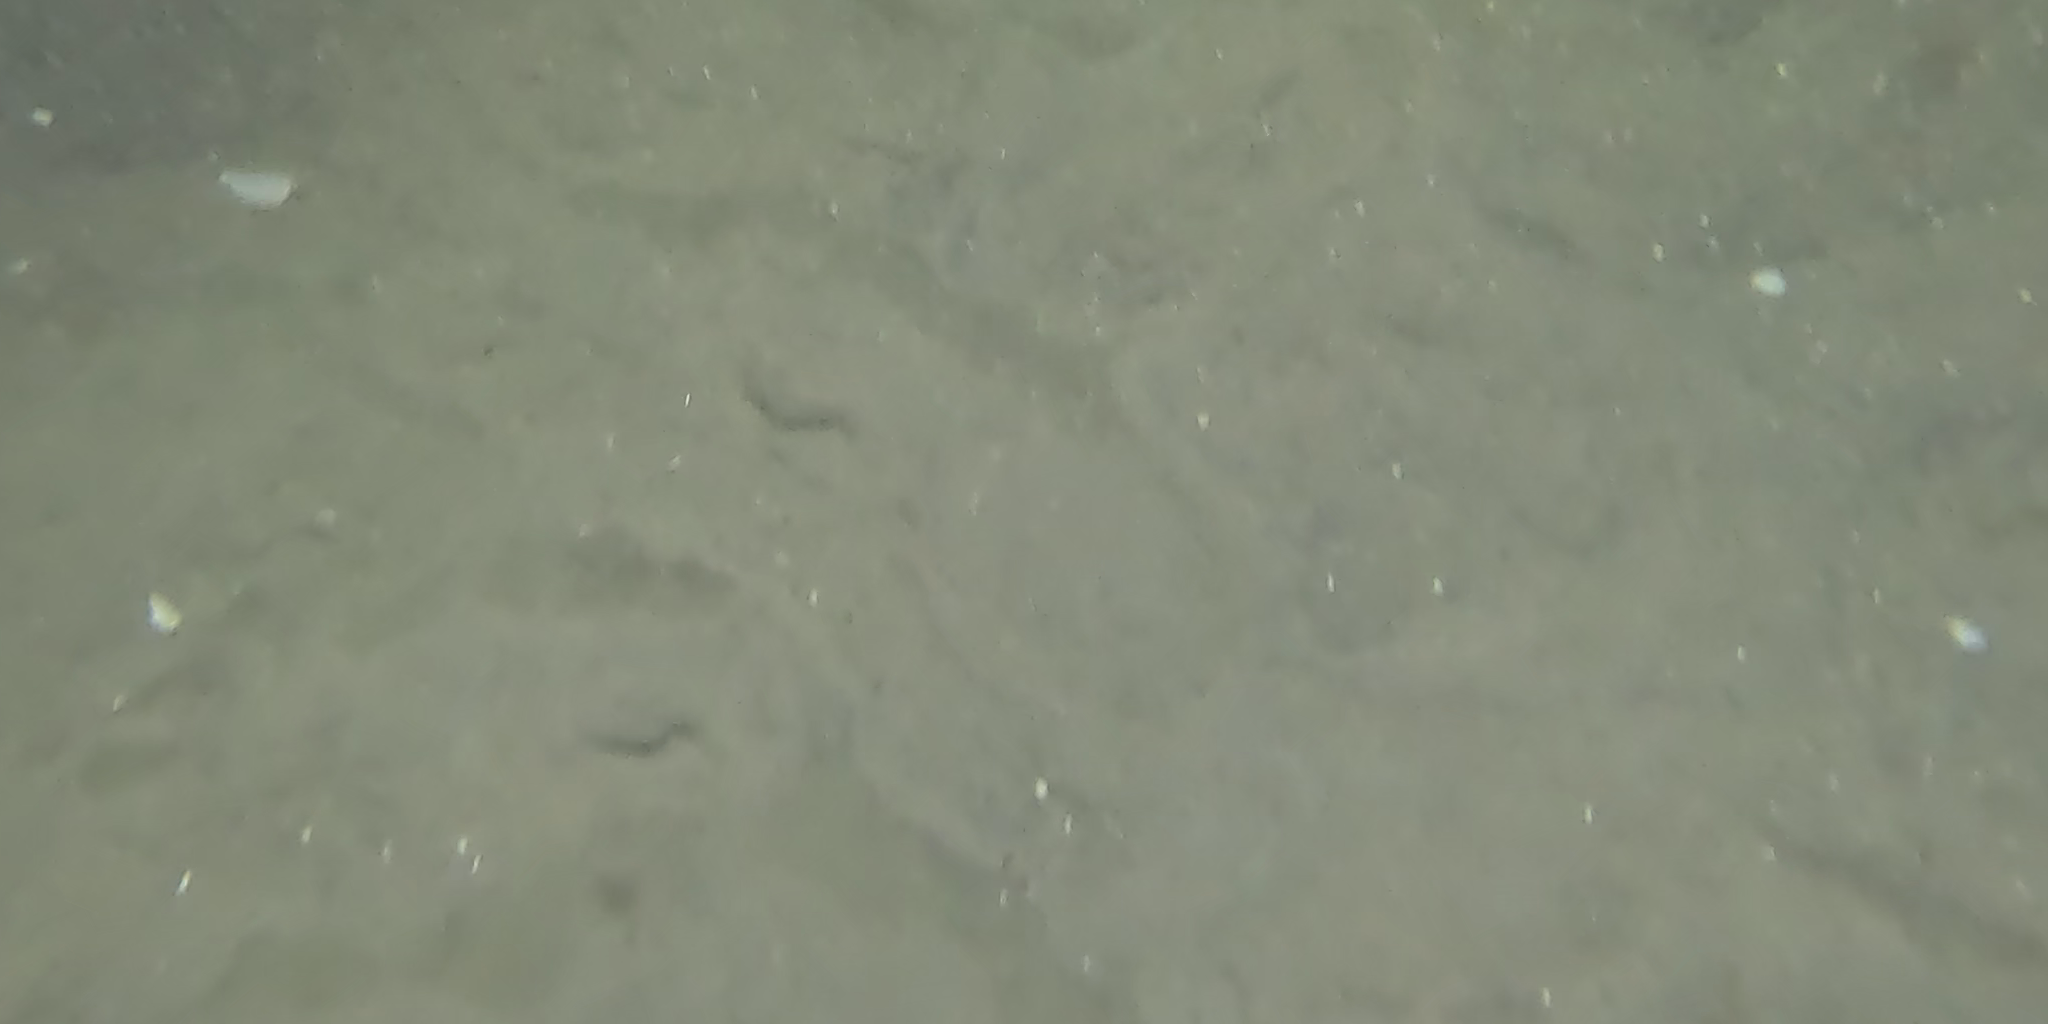
Seabed habitat: sand